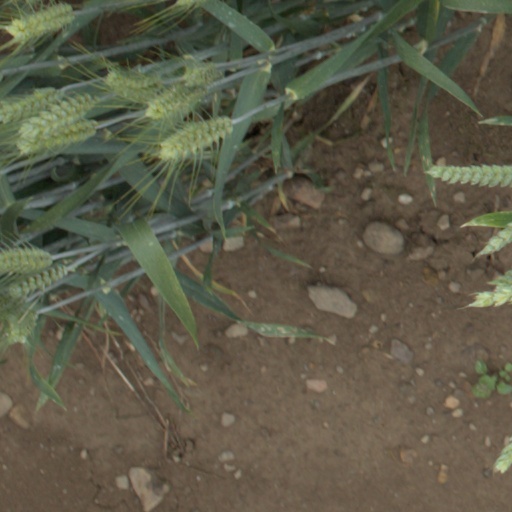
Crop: wheat